Answer in natural language. Considering the relative positions, is gray modern sofa with pillows above or below dark brown rectangular wooden table? Choose between the following options: below or above
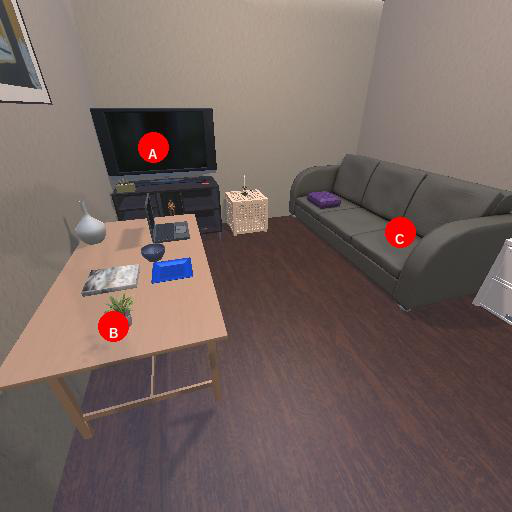
<answer>above</answer>